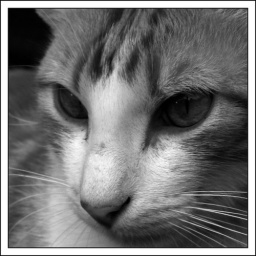
orange cat in black and white